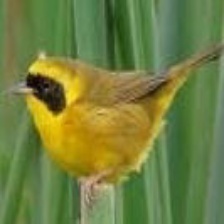
Species: ALTAMIRA YELLOWTHROAT
Scientific name: GEOTHLYPIS FLAVOVELATA